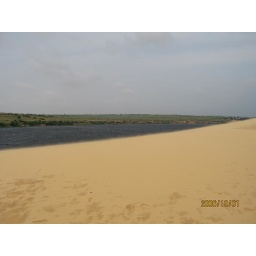
small lake near the sand dunes north of Mu Nei-05